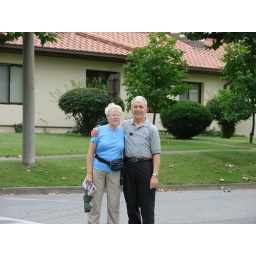
This is the corner that Jan and Lou's house was on when they lived on base in Daegu!